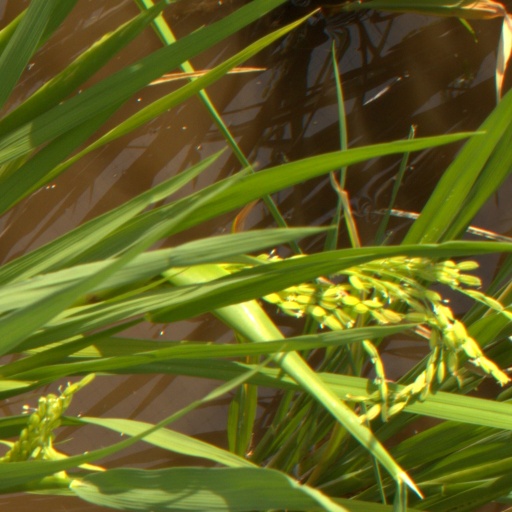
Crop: rice